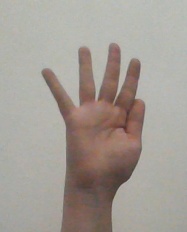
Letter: sheen